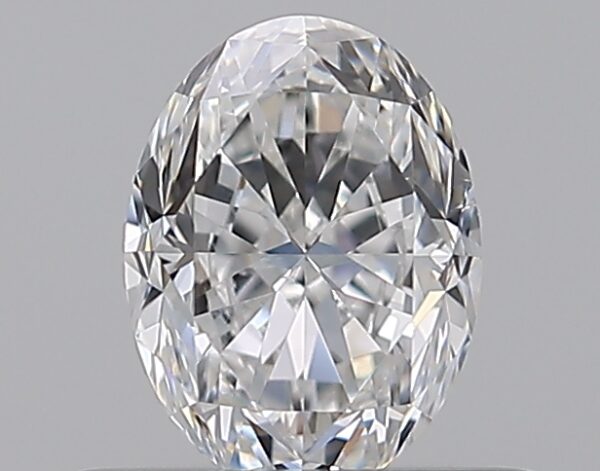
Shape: oval
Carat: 0.5
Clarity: SI1
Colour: E
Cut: GD
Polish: EX
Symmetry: EX
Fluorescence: N
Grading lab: GIA
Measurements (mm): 5.65 x 4.22 x 2.89